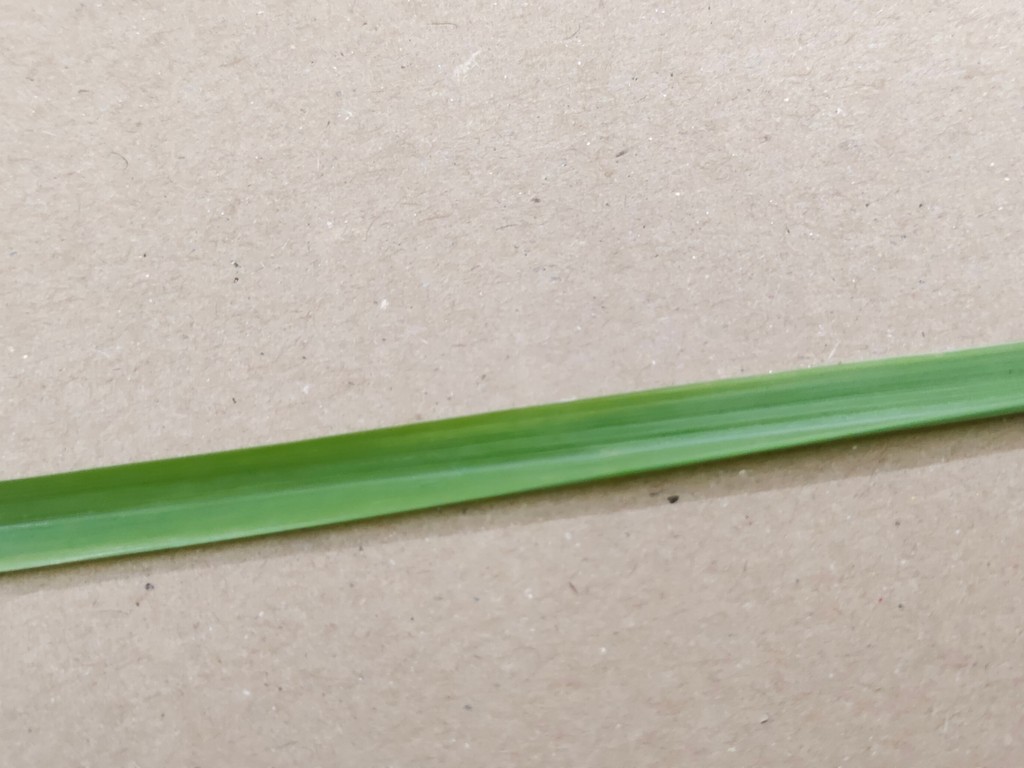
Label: Healthy